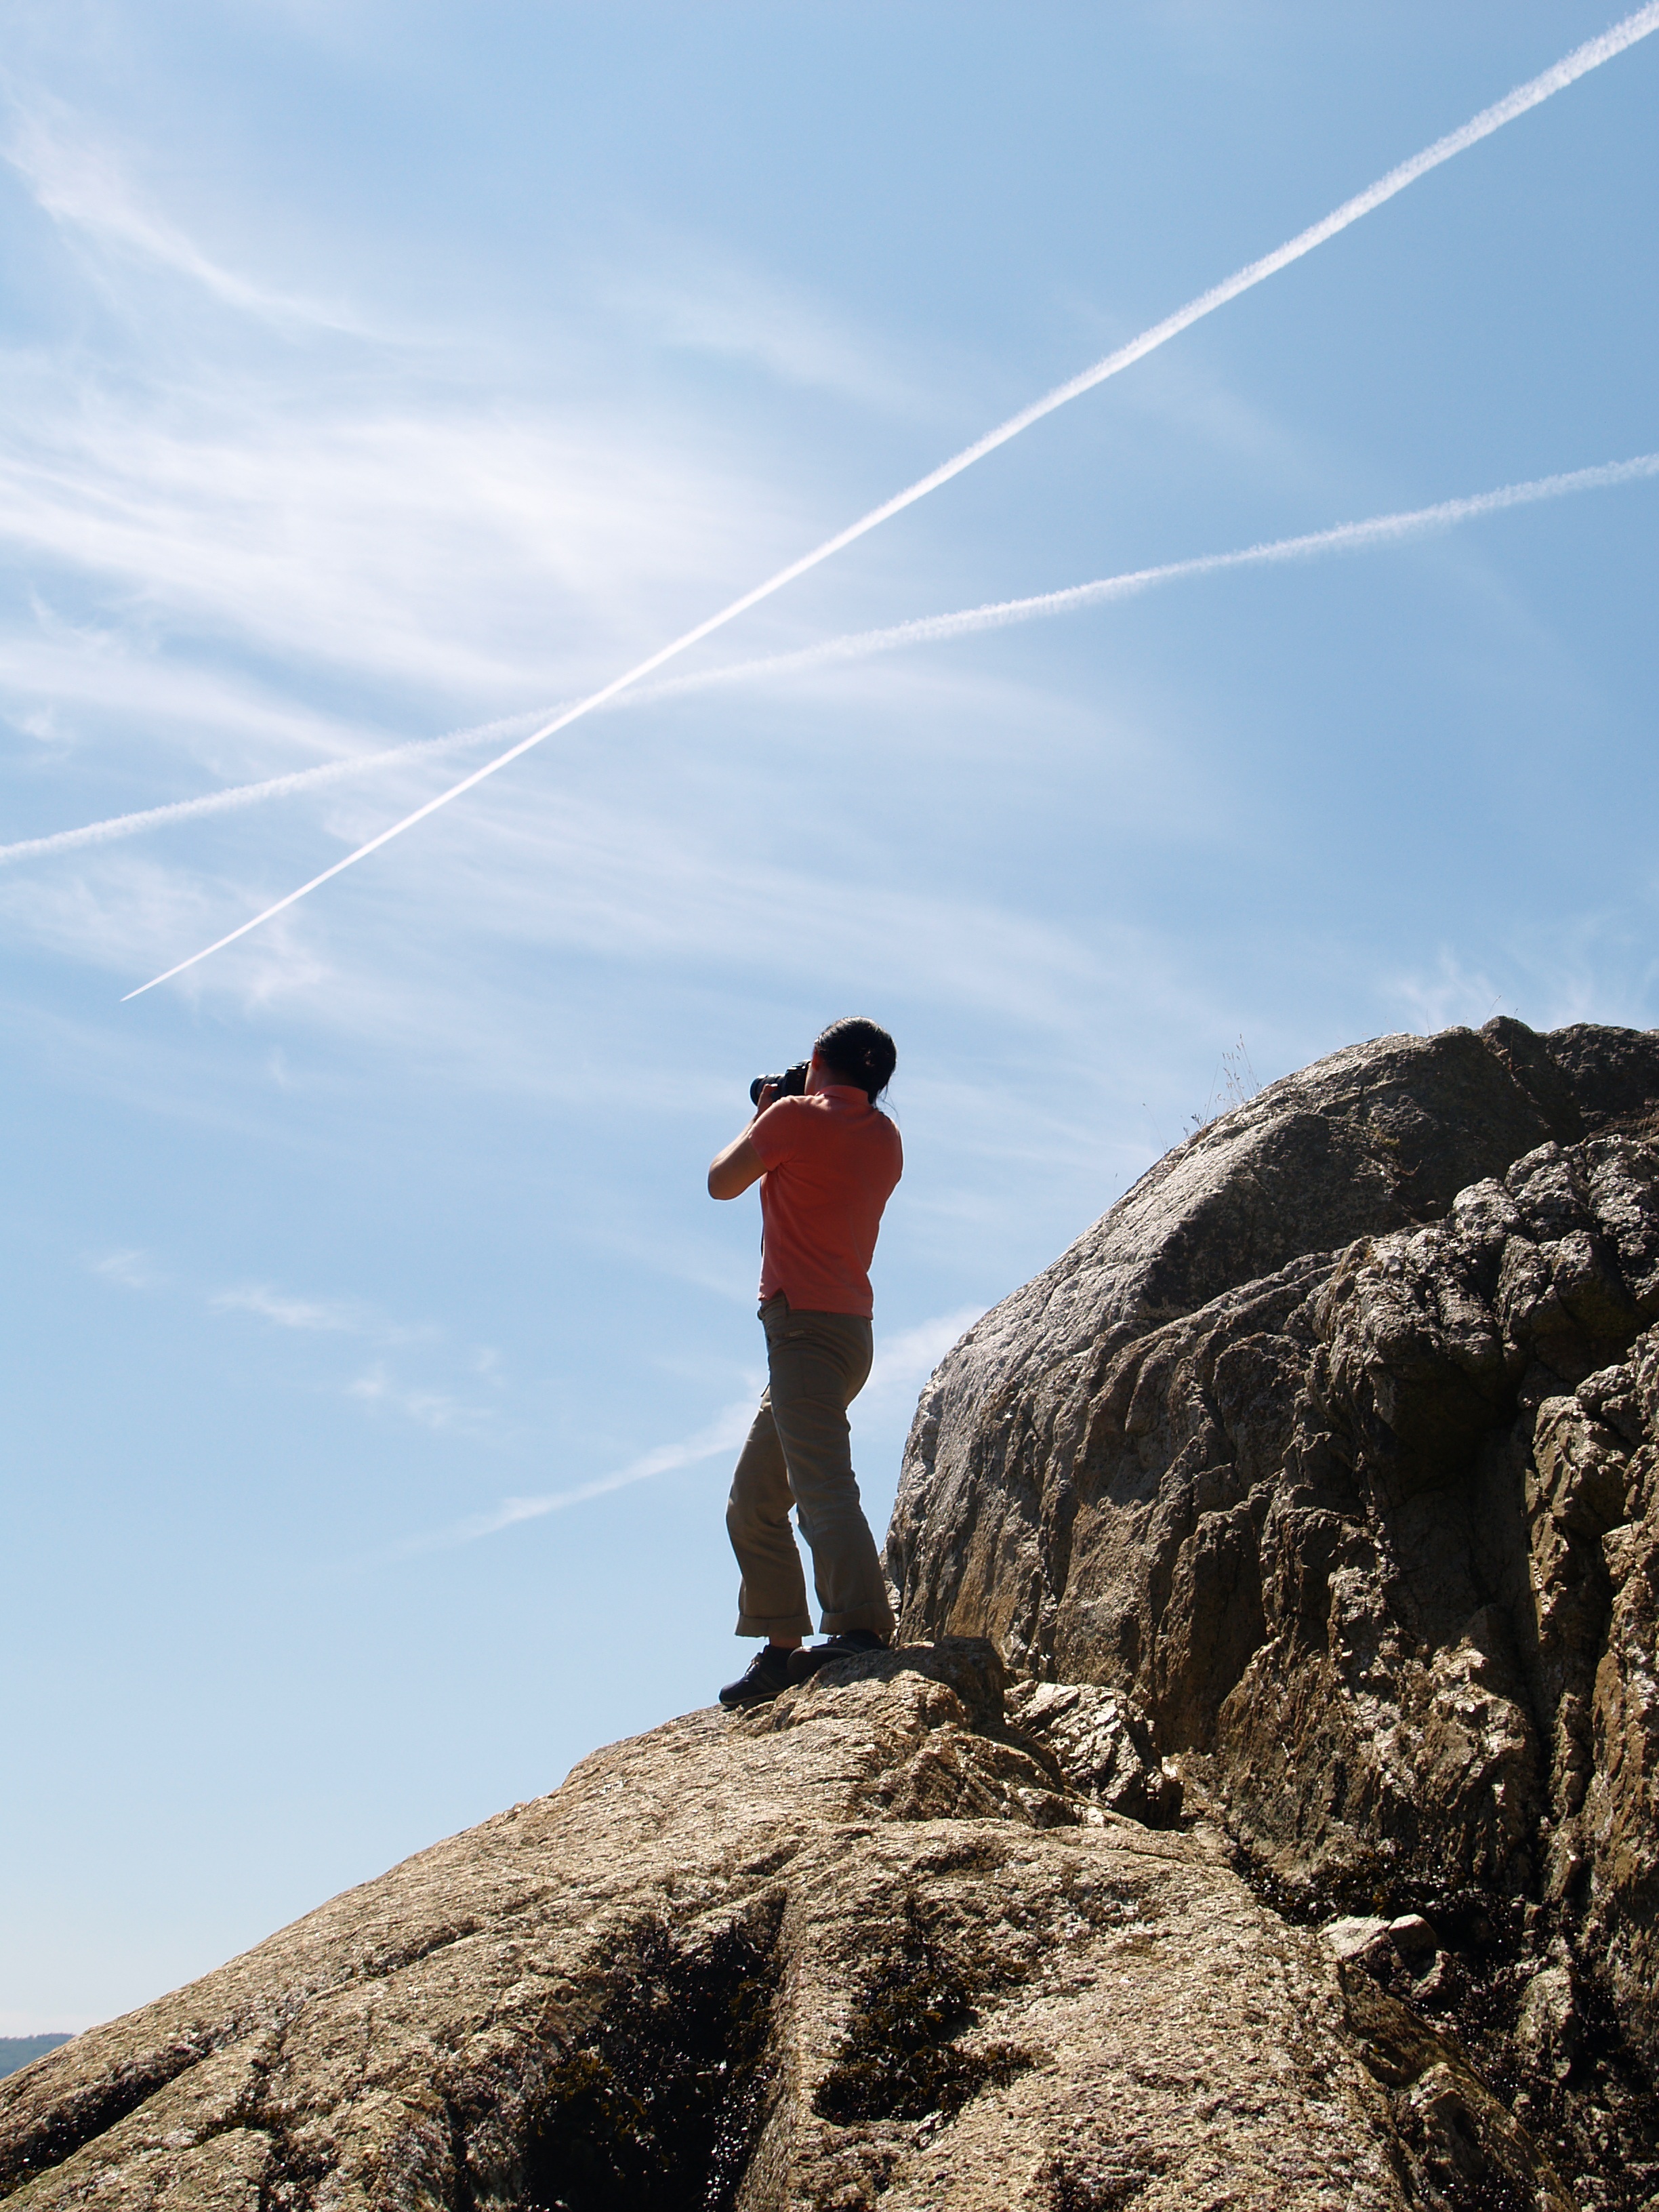
sea, nature, outdoor, rock, walking, mountain, cloud, sky, girl, sun, woman, photography, photographer, hill, adventure, mountain range, recreation, cliff, blue, rock climbing, extreme sport, ridge, summit, mountaineering, women, sports, mountainous landforms, sport climbing